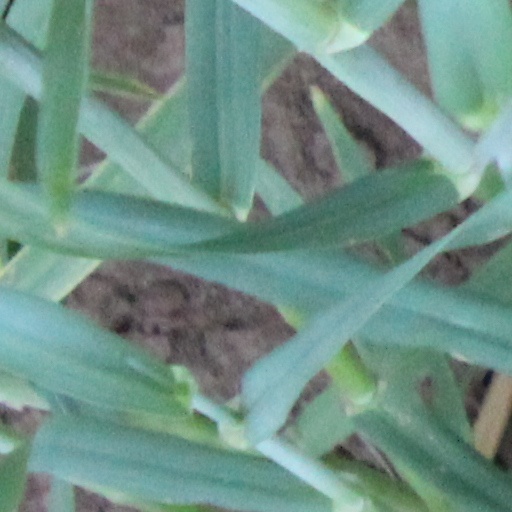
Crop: wheat